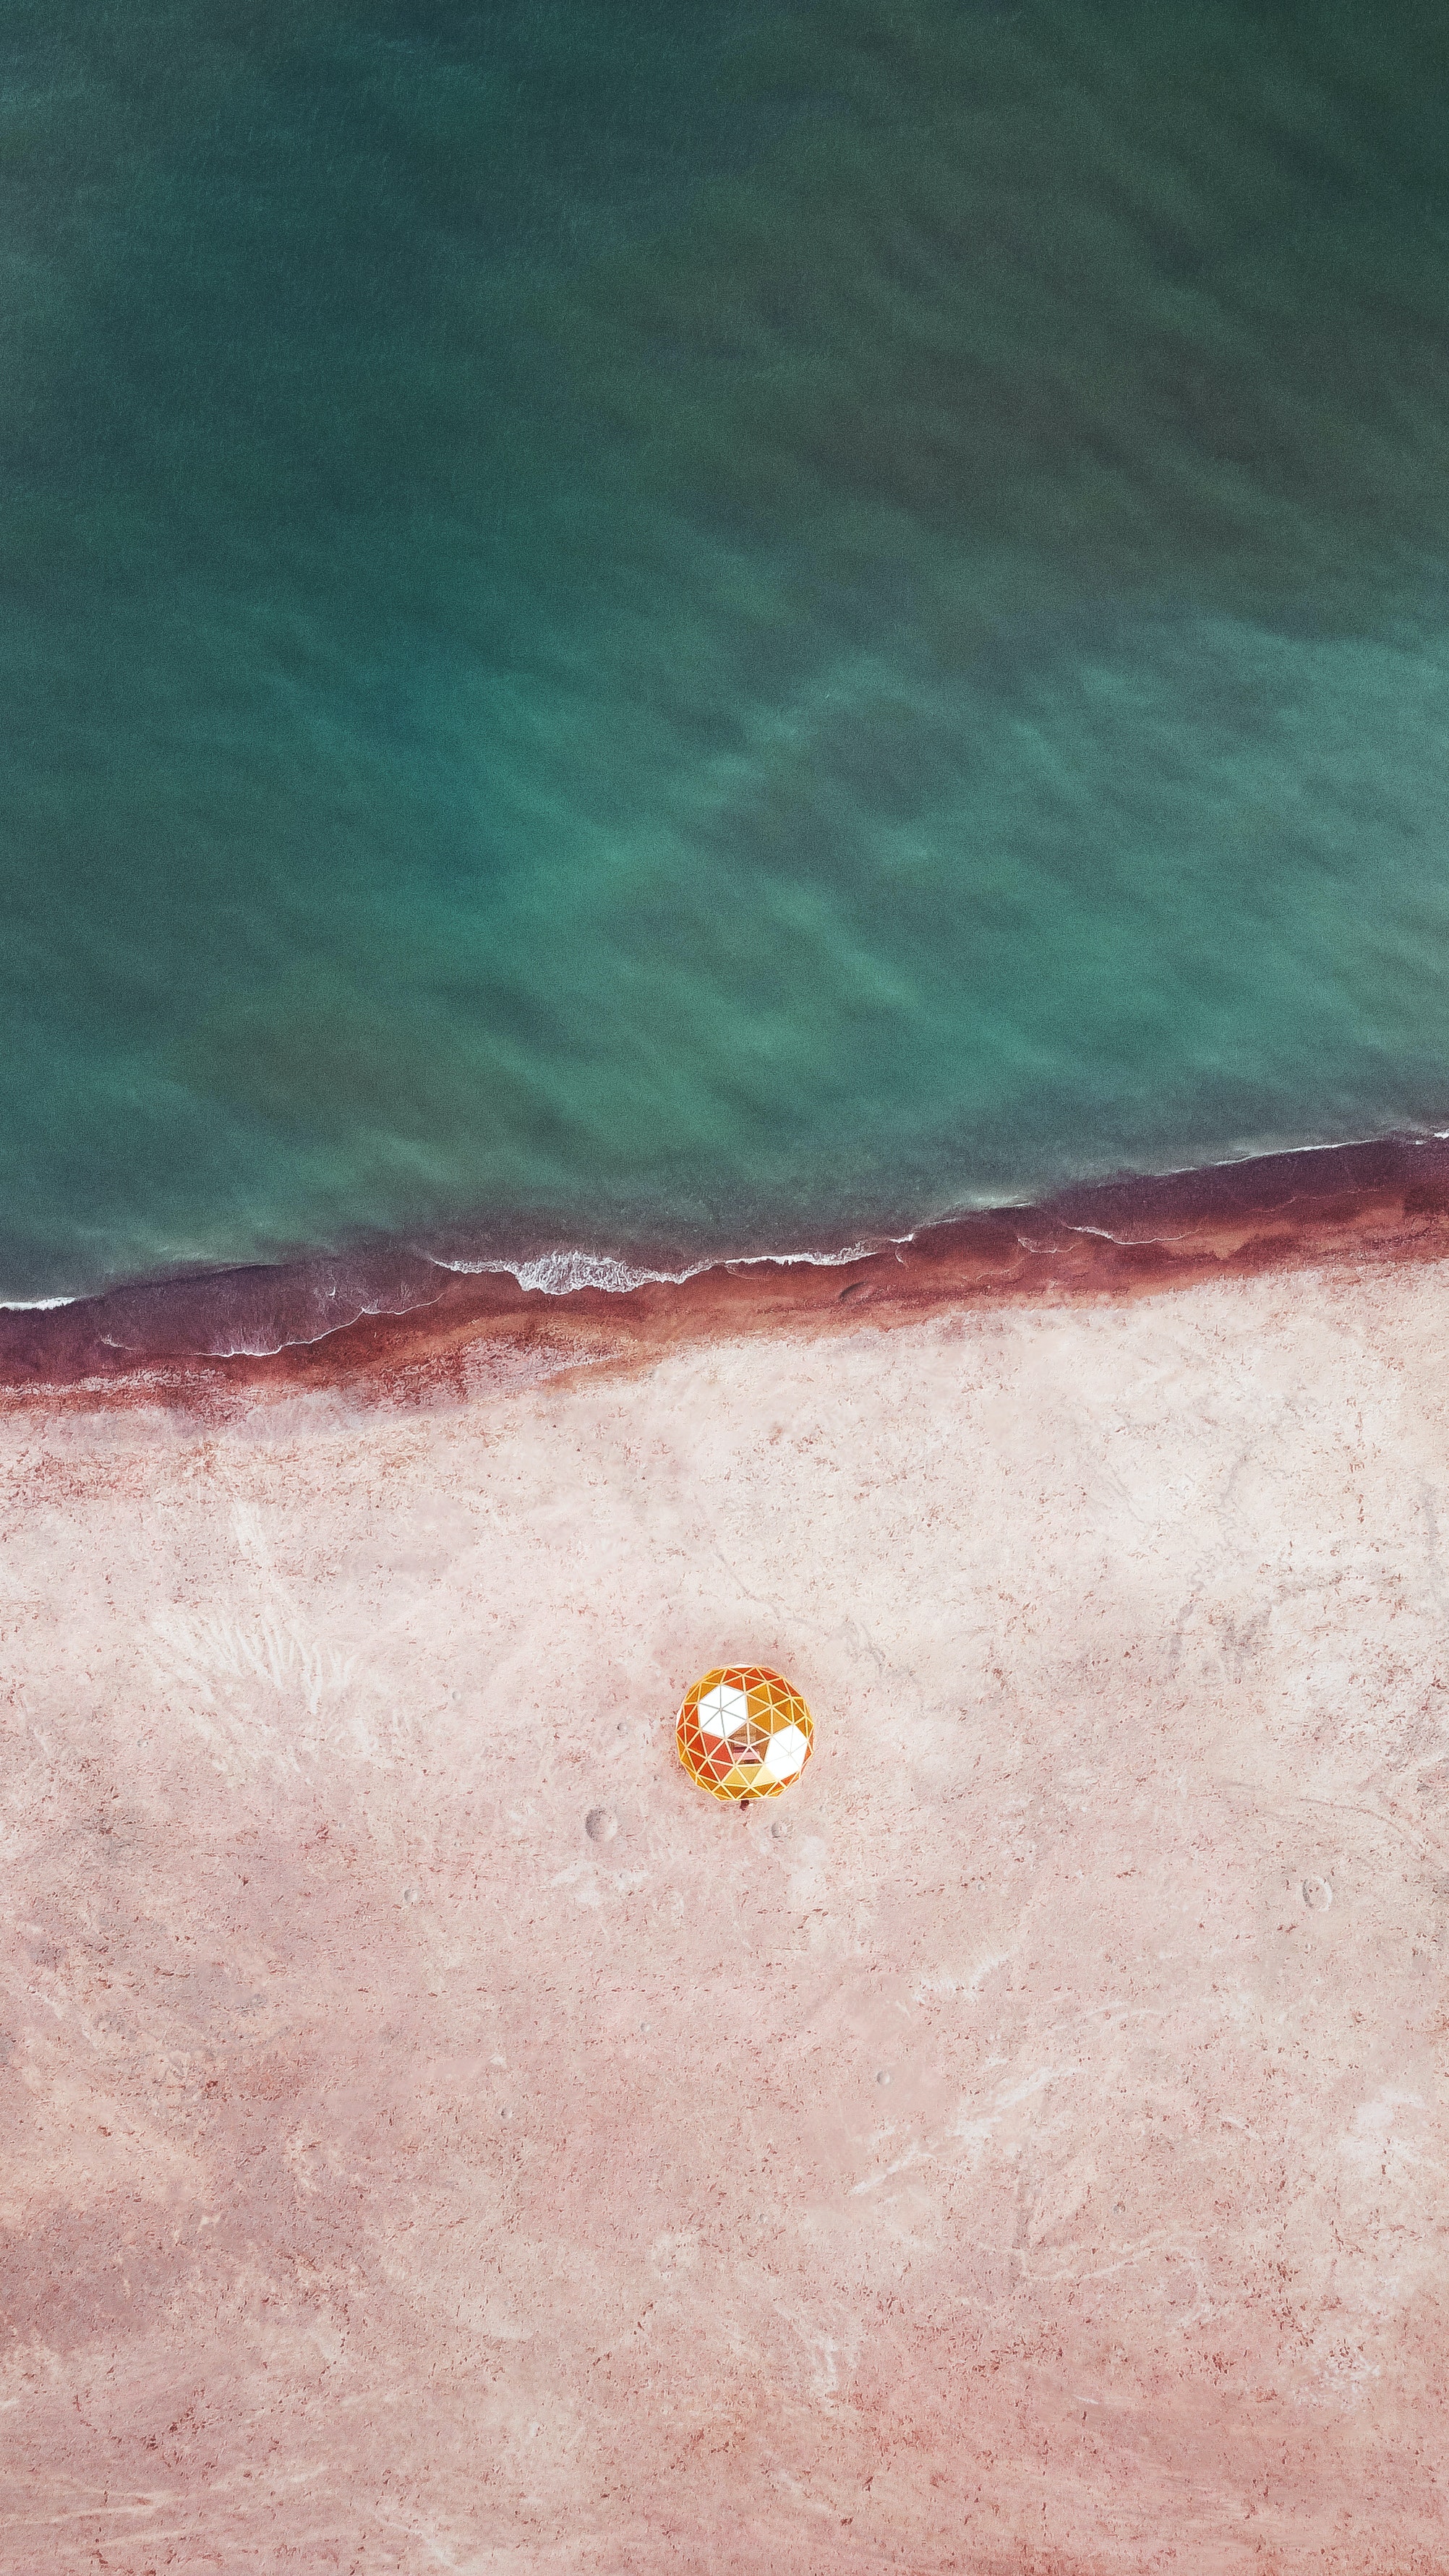
natural, water, wood, window, table, Tints and shades, rectangle, landscape, circle, horizon, pattern, electric blue, tree, fashion accessory, hardwood, sand, peach, magenta, wood stain, jewellery, art, linens, ocean, metal, sky, beach, flooring, rock, coquelicot, coast, concrete, sea